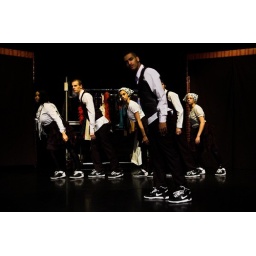
Foto's van de Try Out van Booming Rotterdam door Young Stage in de Hennekijnstraat. Fotograaf Jaap Kooiman